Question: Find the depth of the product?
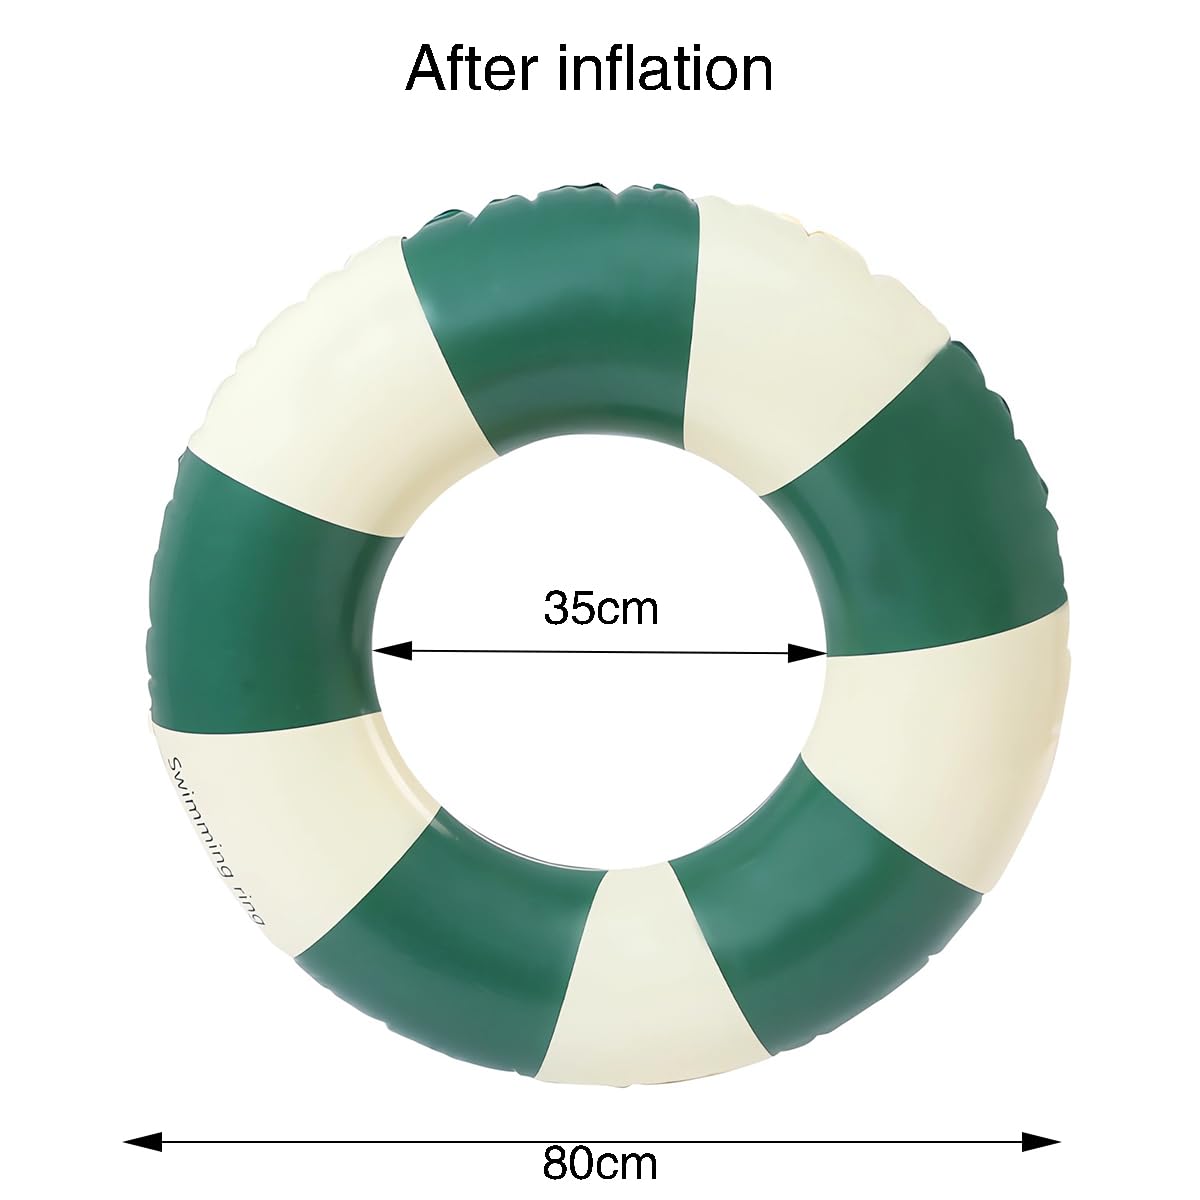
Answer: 80.0 centimetre